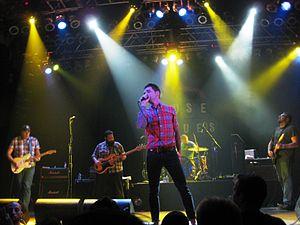
Further Seems Forever est un groupe de rock américain, originaire de Pompano Beach, en Floride. Formé en 1998, le groupe est dissous en 2006, et reformé en 2010.